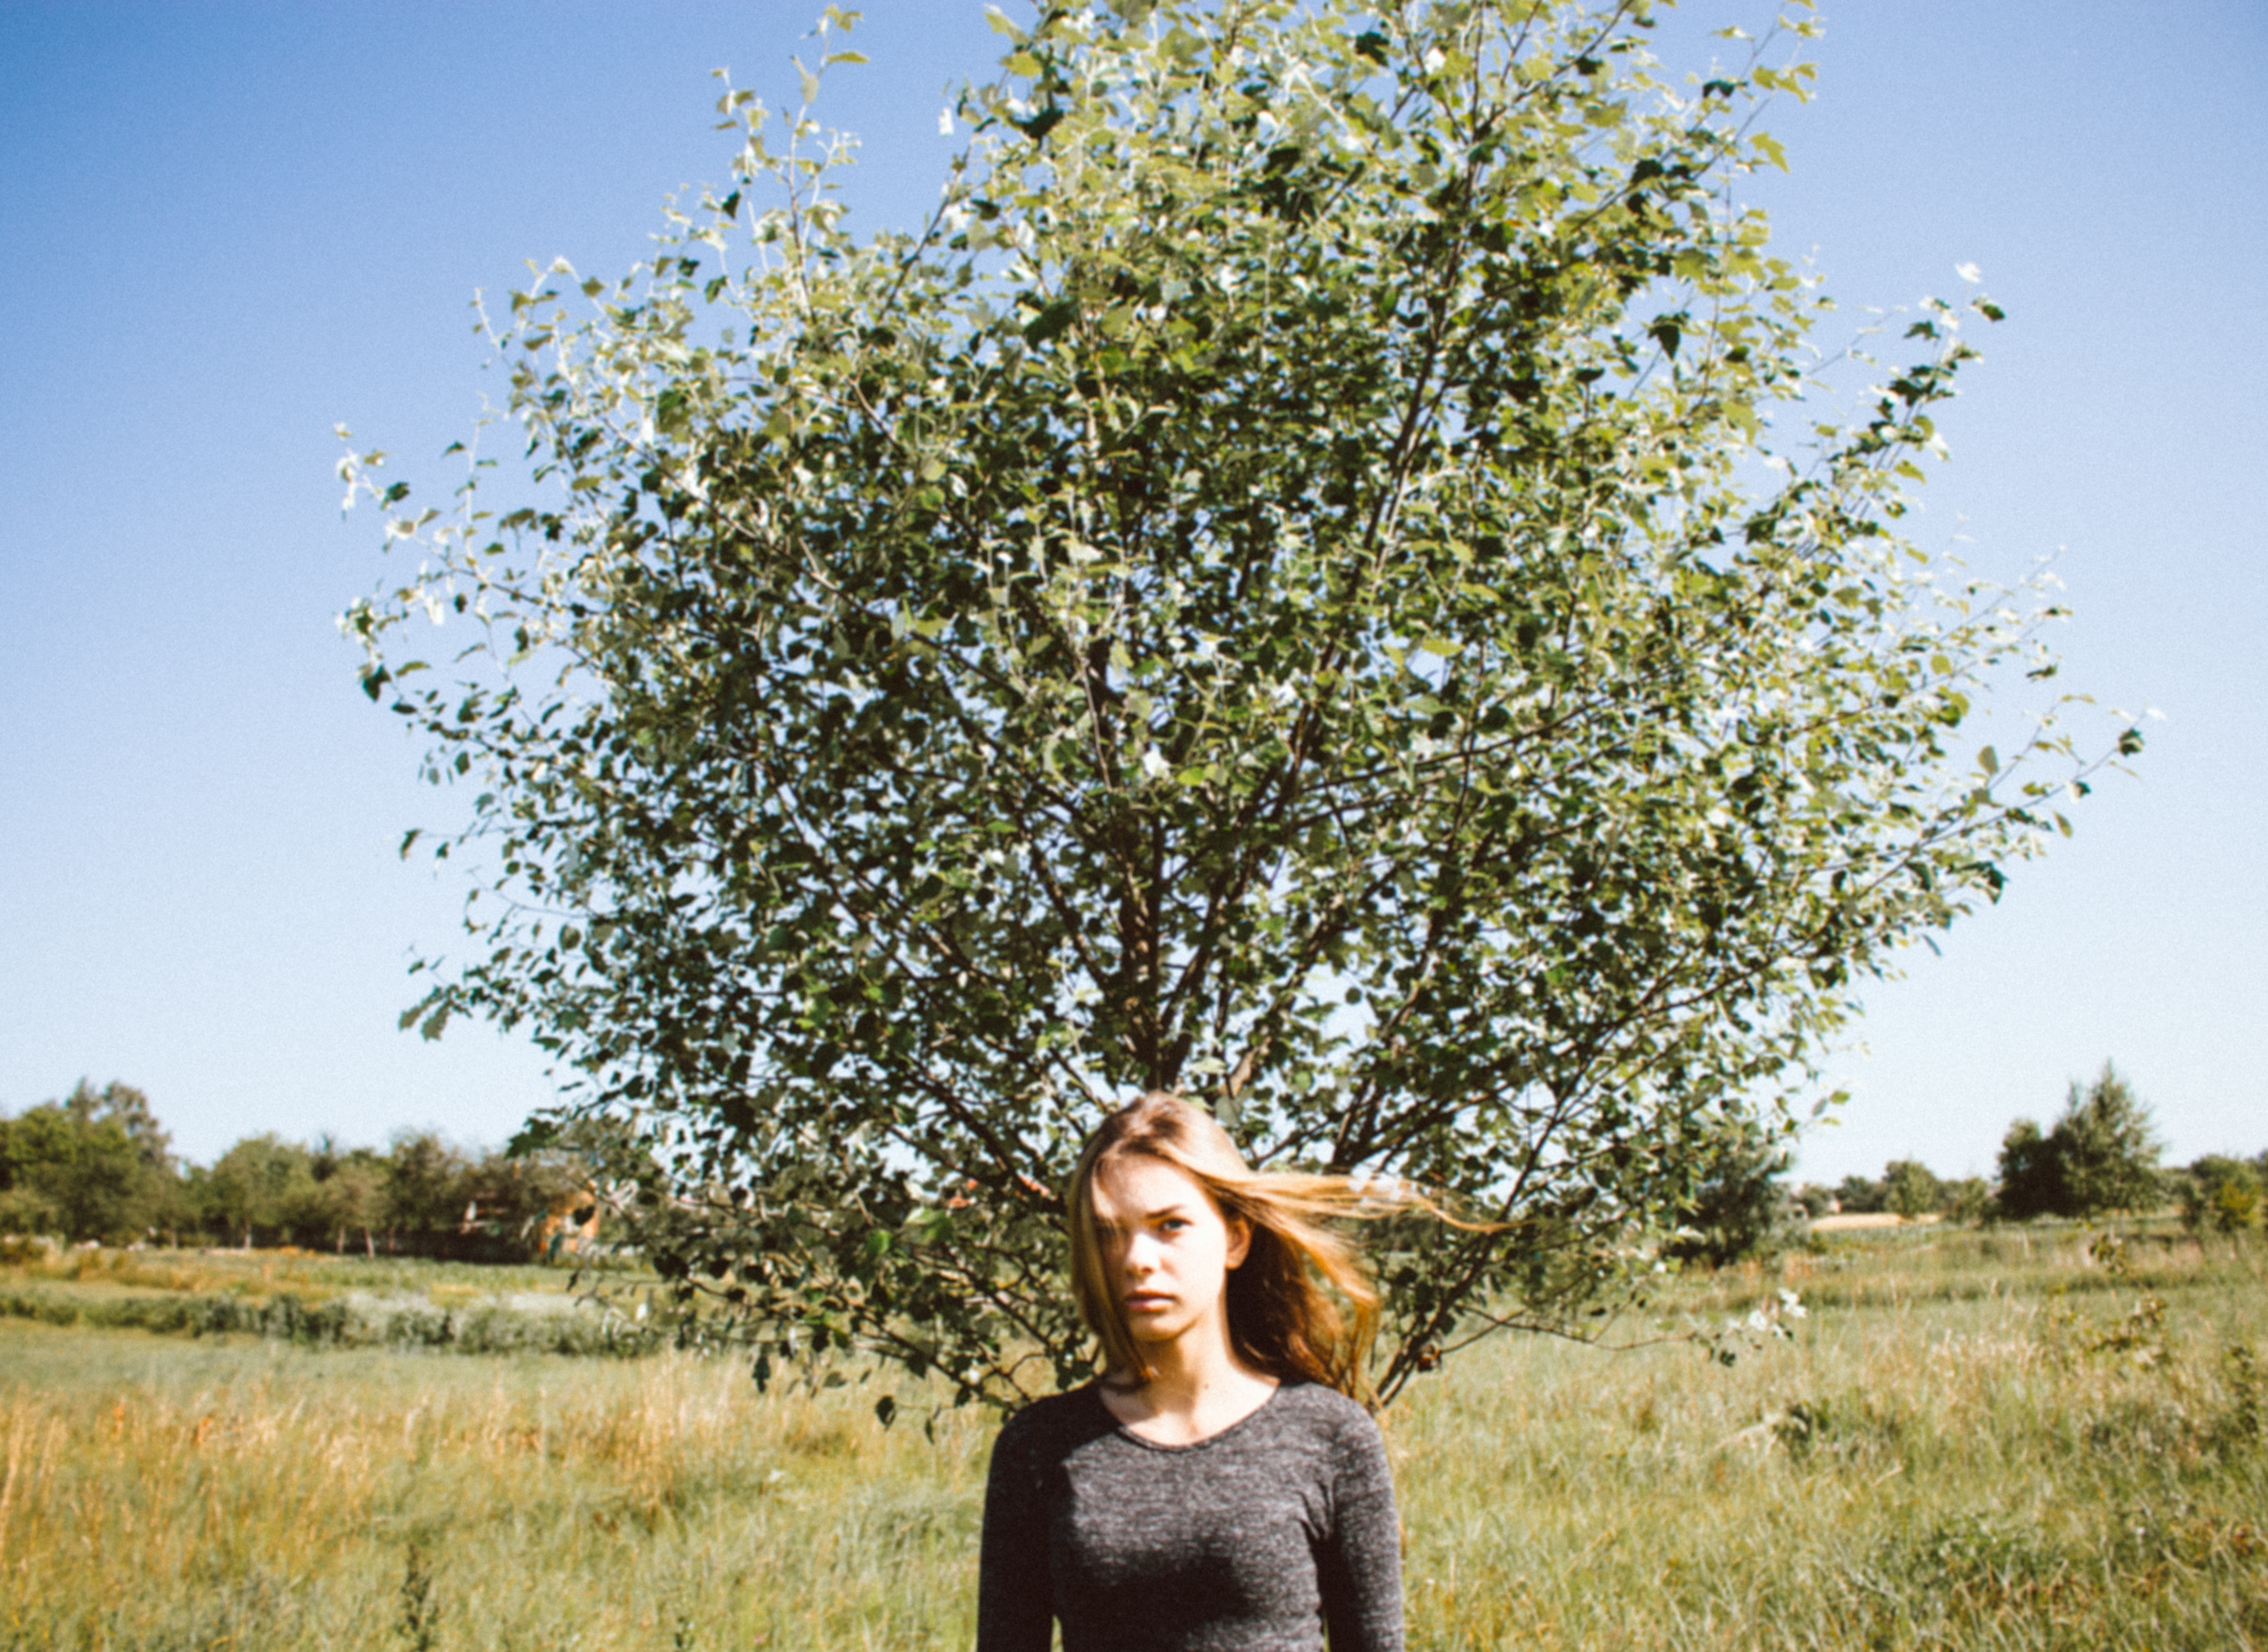
tree, plant, meadow, flower, food, produce, birch, shrub, flowering plant, woody plant, land plant